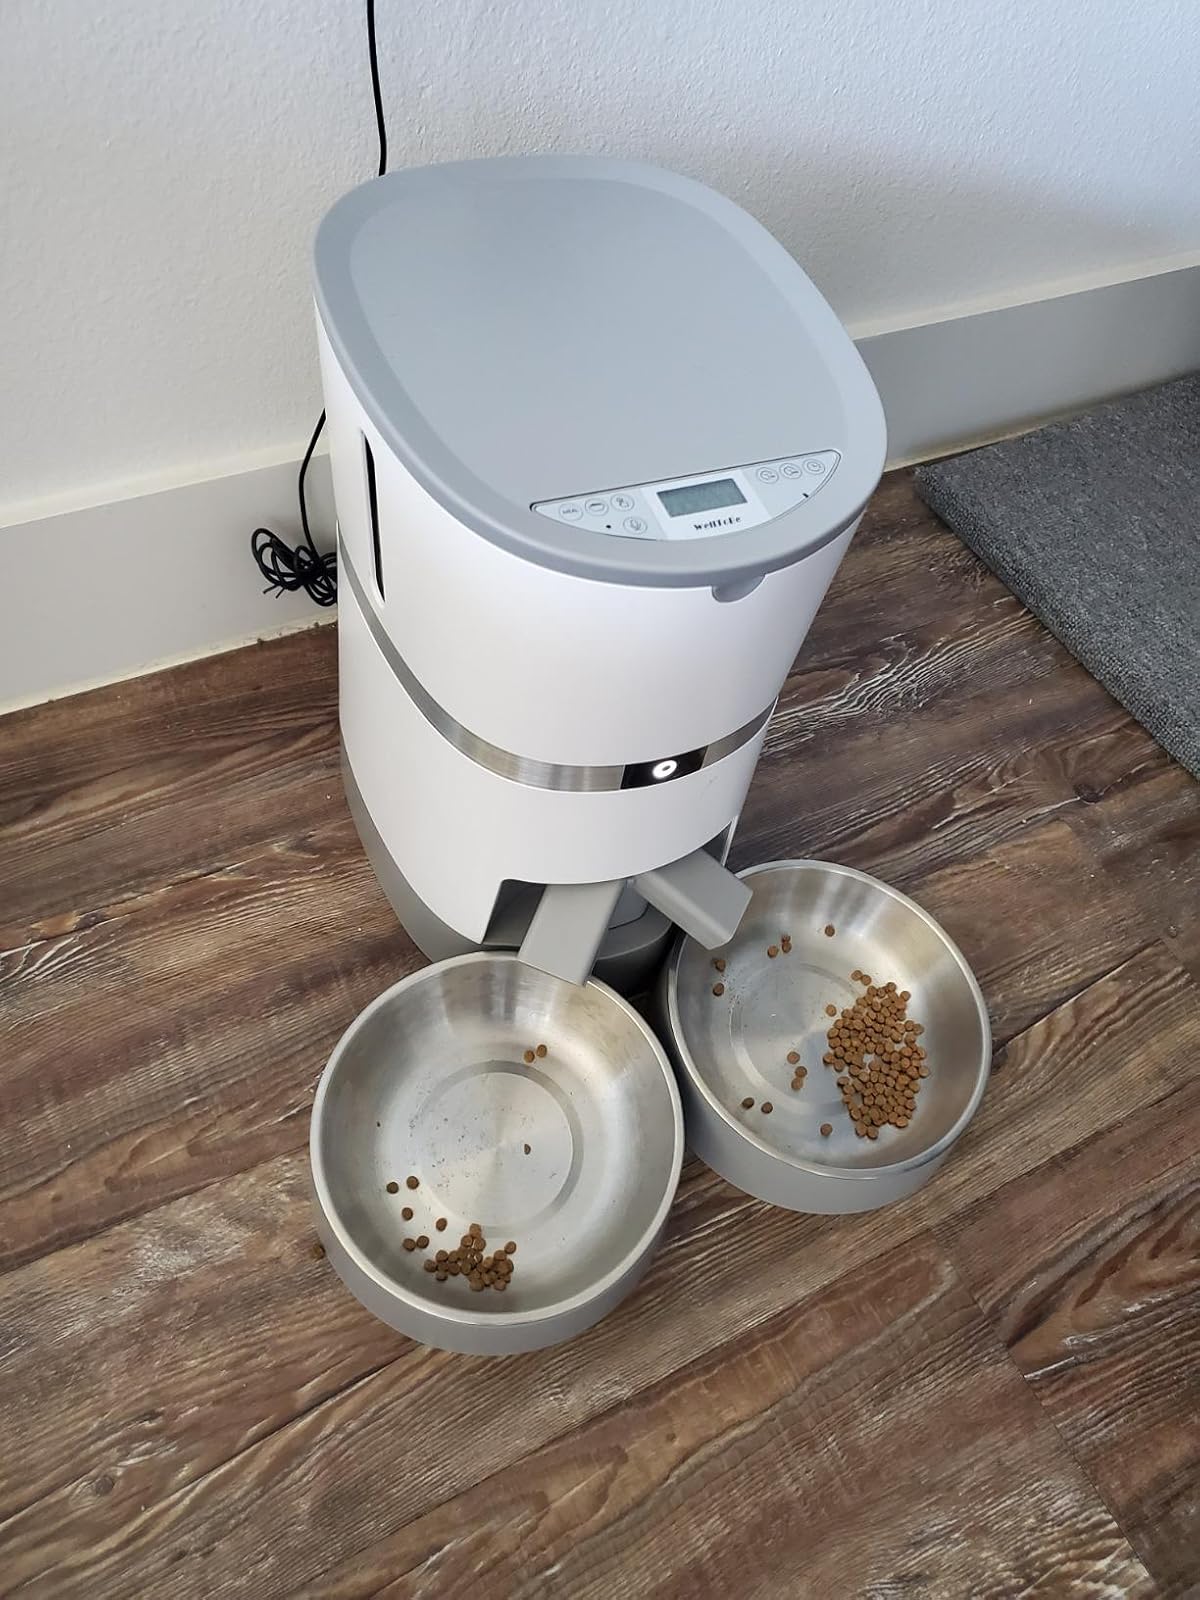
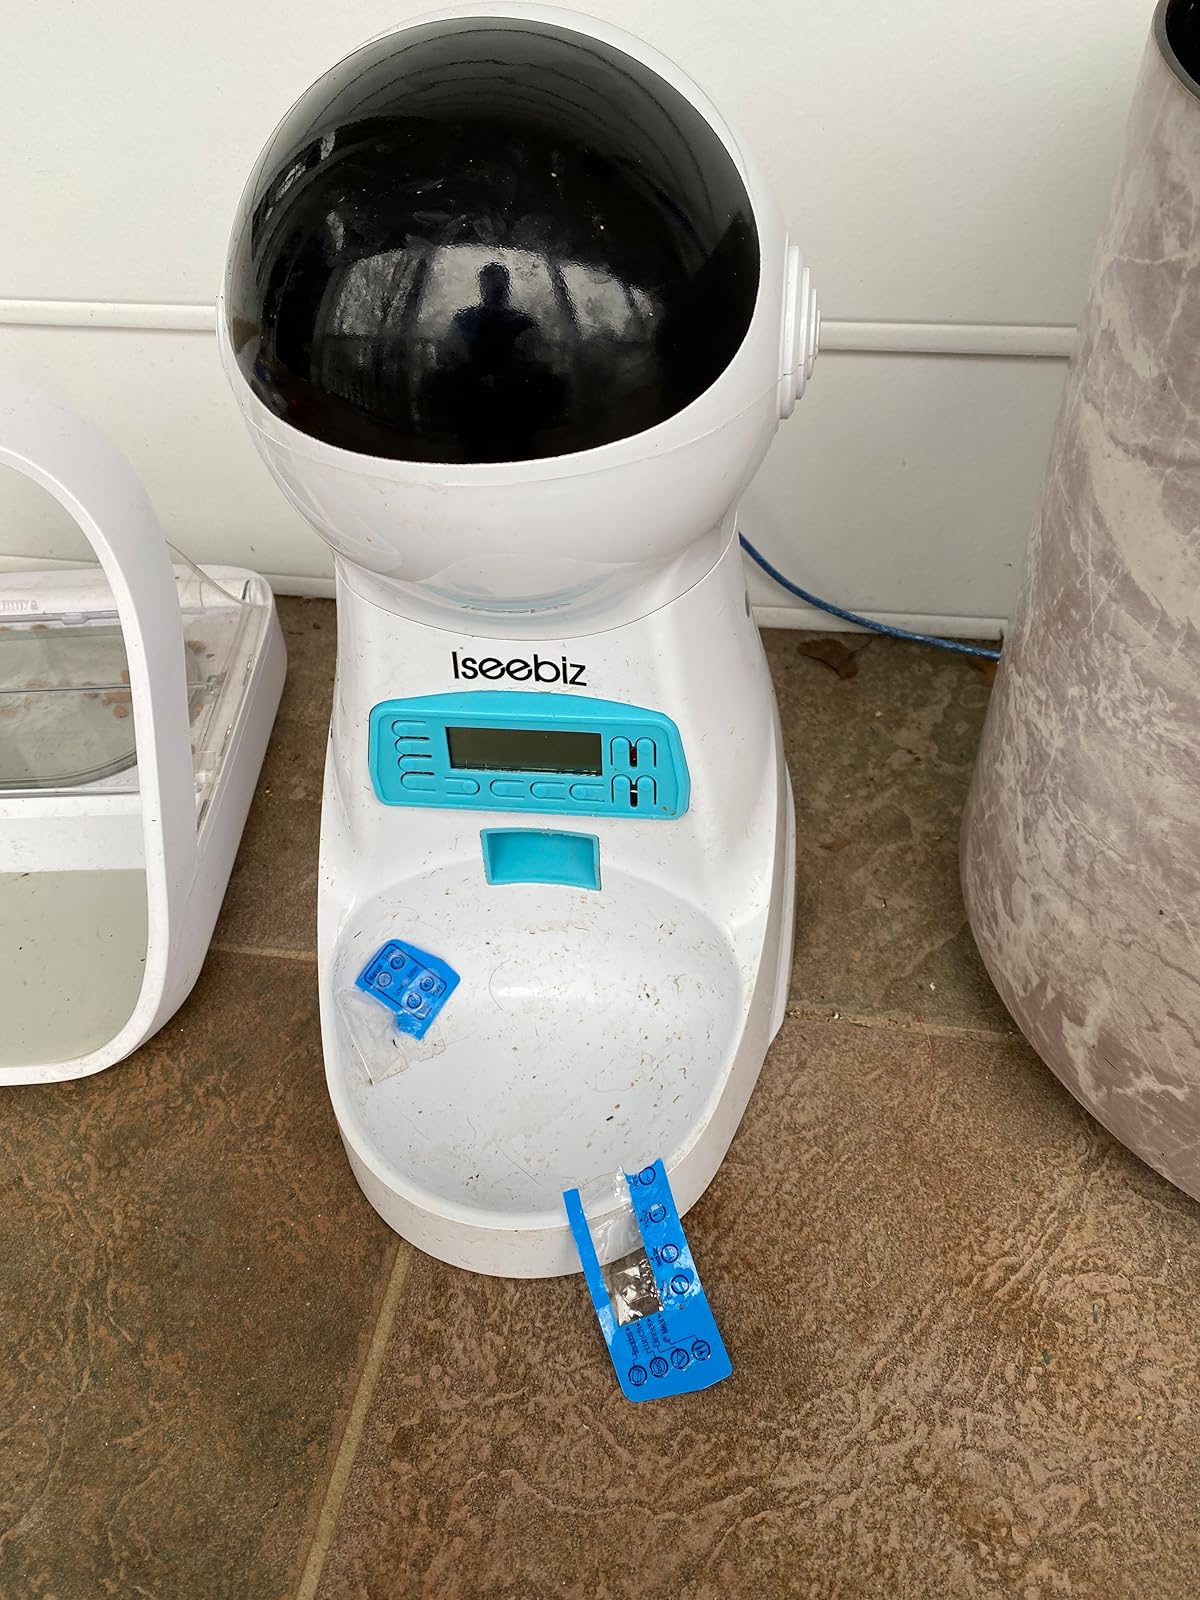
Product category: items_feeder
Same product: no